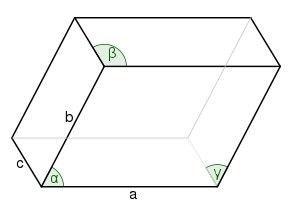
En géométrie dans l'espace, un parallélépipède est un solide dont les six faces sont des parallélogrammes. Il est au parallélogramme ce que le cube est au carré et ce que le pavé est au rectangle.